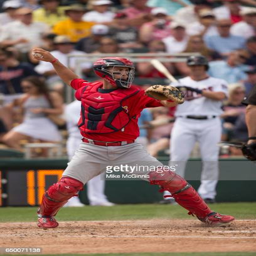
baseball player during the game against sports team